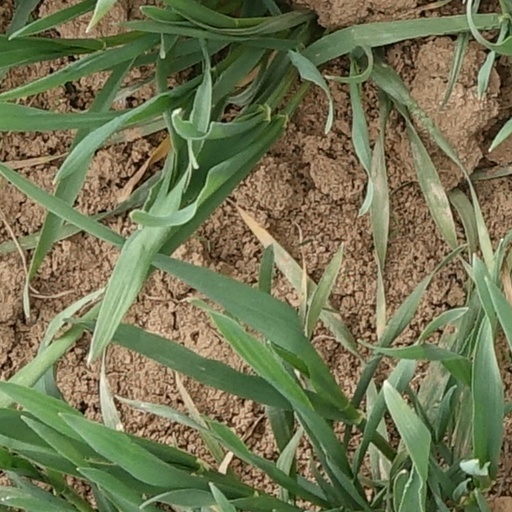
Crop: wheat